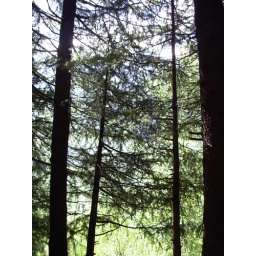
trees in the mountains